Bygdøy

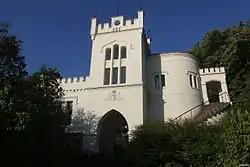
Oscarshall

Bygdøy has parks and forests, and beaches including the Huk ordinary and nudist beaches. In 1885 there were only 111 houses at Bygdøy; today most of the huge gardens are split into smaller patches of land, making Bygdøy largely a residential zone but retaining a profile of upscale demographics. Bygdøy Royal Estate ("Bygdøy kongsgård"), the official summer residence of the King of Norway, and Oscarshall, site of the Queen Joséphine Gallery, are also located here. Large parts of the area such as the Bygdøy Royal Estate are protected from development.